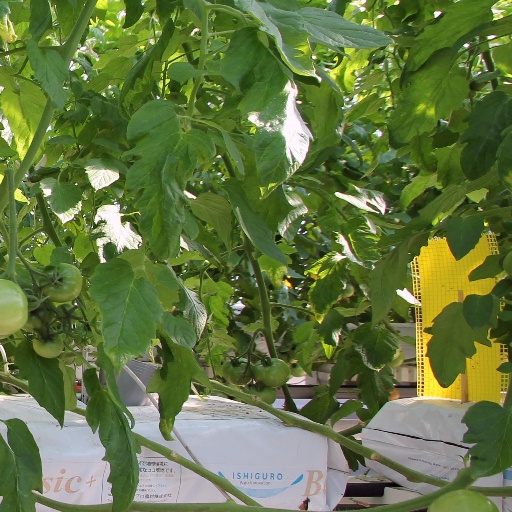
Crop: tomato